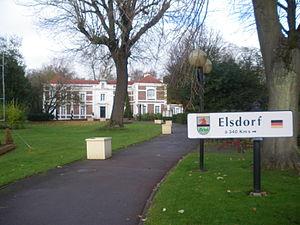
Vue de l'hôtel de ville de la commune de Bully-les-Mines.
Bully-les-Mines est une commune française située dans le département du Pas-de-Calais en région Hauts-de-France.